Robert C. Richardson Jr.

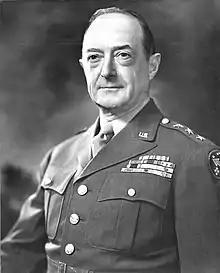
General Robert C. Richardson Jr.

Robert Charlwood Richardson Jr. (27 October 1882 – 2 March 1954) was a decorated United States Army general whose career spanned the first half of the 20th century, including service in the Philippine insurrection, World War I, and World War II. During World War II, he was commanding general of U.S. Army Forces in the Pacific Ocean Areas and military governor of the Territory of Hawaii.